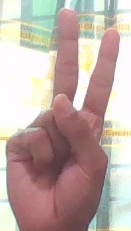
ASL sign: V